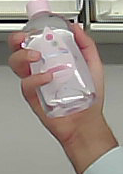
Product: johnson_baby